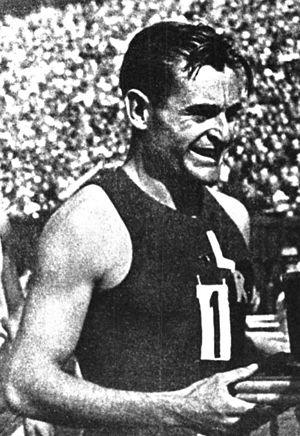
Mario Lanzi, né le 10 octobre 1914 à Castelletto sopra Ticino et mort le 21 février 1980 à Schio, était un athlète italien. Spécialiste du 800 m, il a gagné trois médailles aux championnats d'Europe et Jeux olympiques.